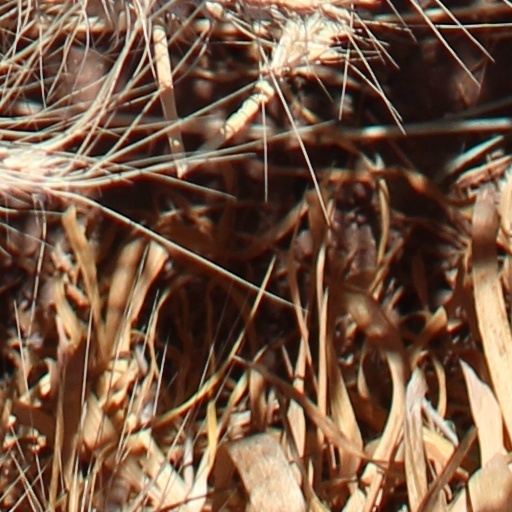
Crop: wheat